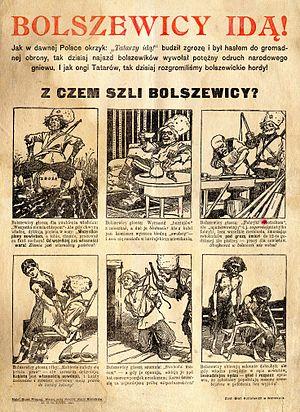
Żydokomuna, yid-Commie, est une accusation antisémite ou antijudaïque utilisée depuis l'établissement d'un État-nation indépendant et moderne en Pologne à partir de 1918. Elle consiste d'une part à accuser les juifs d'avoir généré le communisme en Pologne et d'autre part à identifier ce judéo-communisme comme la partie d'un complot juif plus vaste visant la prise du pouvoir.